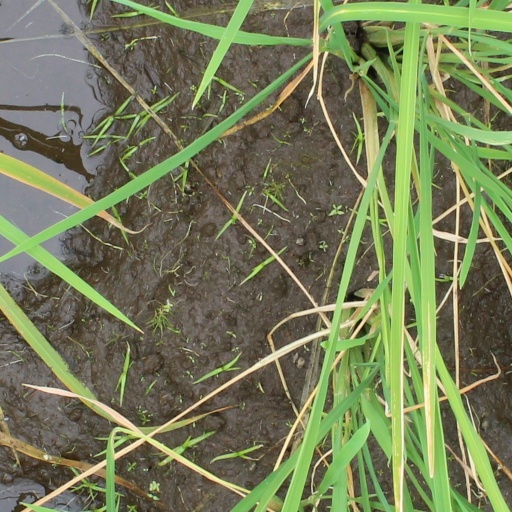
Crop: rice